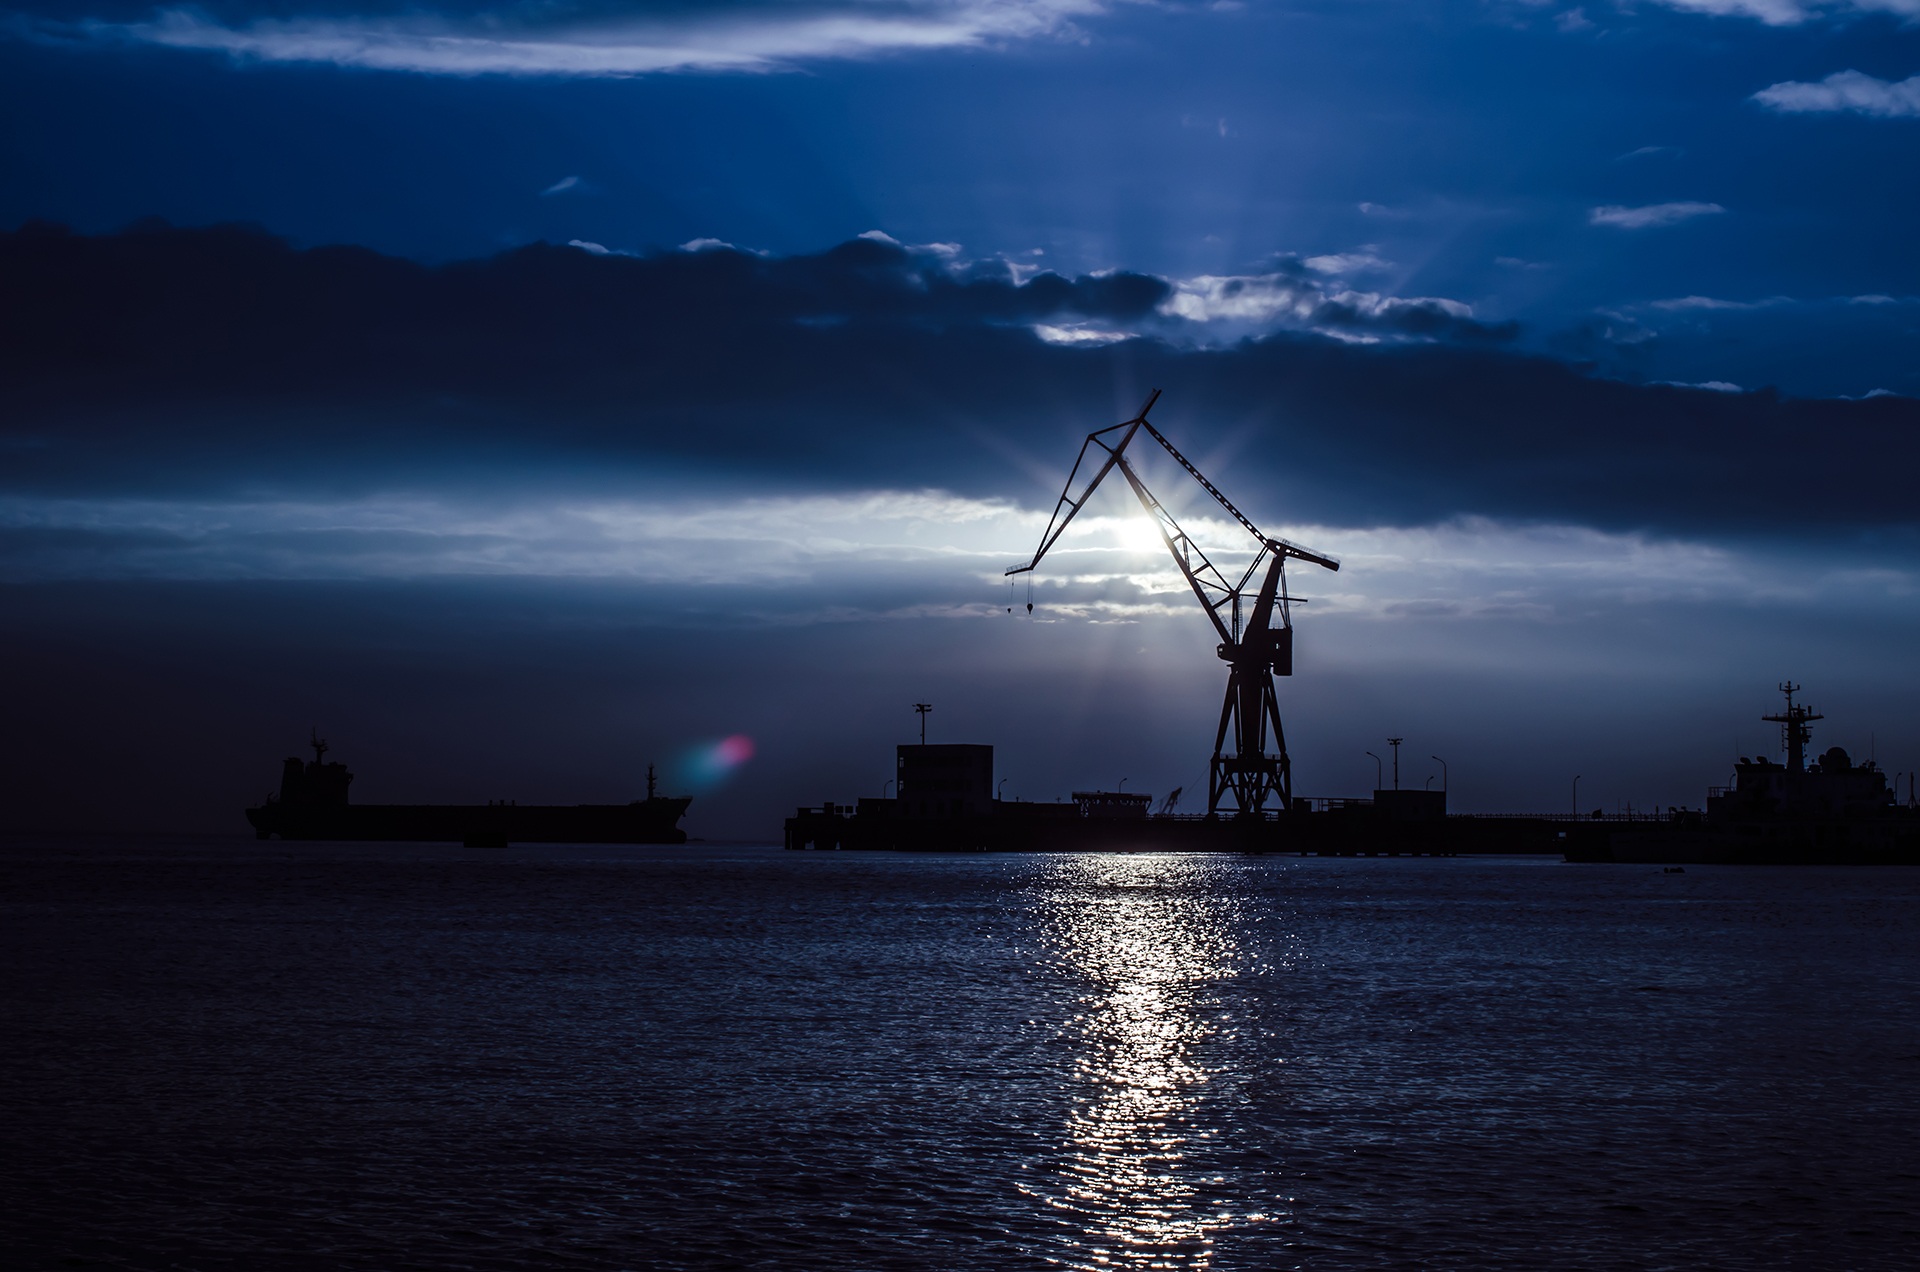
sea, water, ocean, horizon, cloud, sky, sunrise, sunset, night, windmill, wind, dawn, river, dusk, evening, twilight, tower, machine, energy, night view, riverside, the scenery